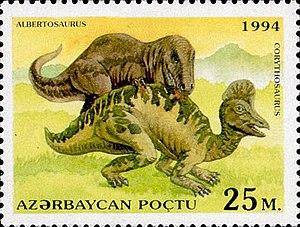
Albertosaurus est un genre éteint de dinosaures théropodes appartenant à la famille des Tyrannosauridae et à la sous-famille des Albertosaurinae. Il a vécu dans l'Ouest de l'Amérique du Nord au début du Maastrichtien.